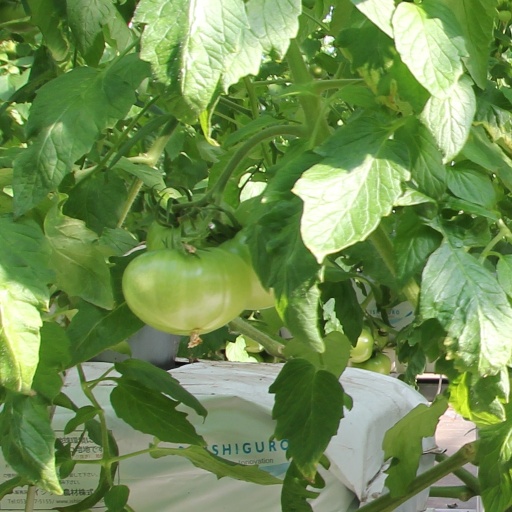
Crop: tomato